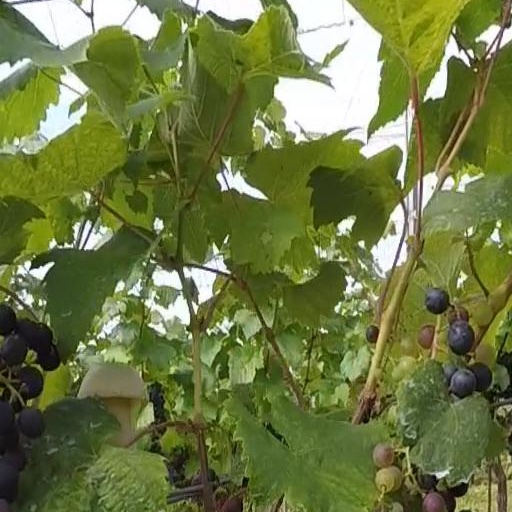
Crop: grape